People Meet and Sweet Music Fills the Heart

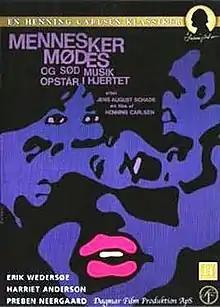
Front cover of the Danish DVD

People Meet and Sweet Music Fills the Heart,, is a 1967 Danish/Swedish romantic comedy directed by Henning Carlsen and starring Harriet Andersson and Preben Neergaard. The film is based upon the 1944 novel by Jens August Schade.